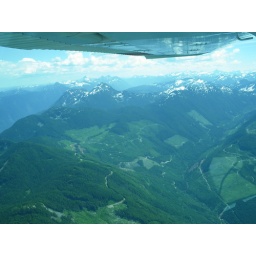
Crossing the mountains south of highway 1, heading by Chilliwack.